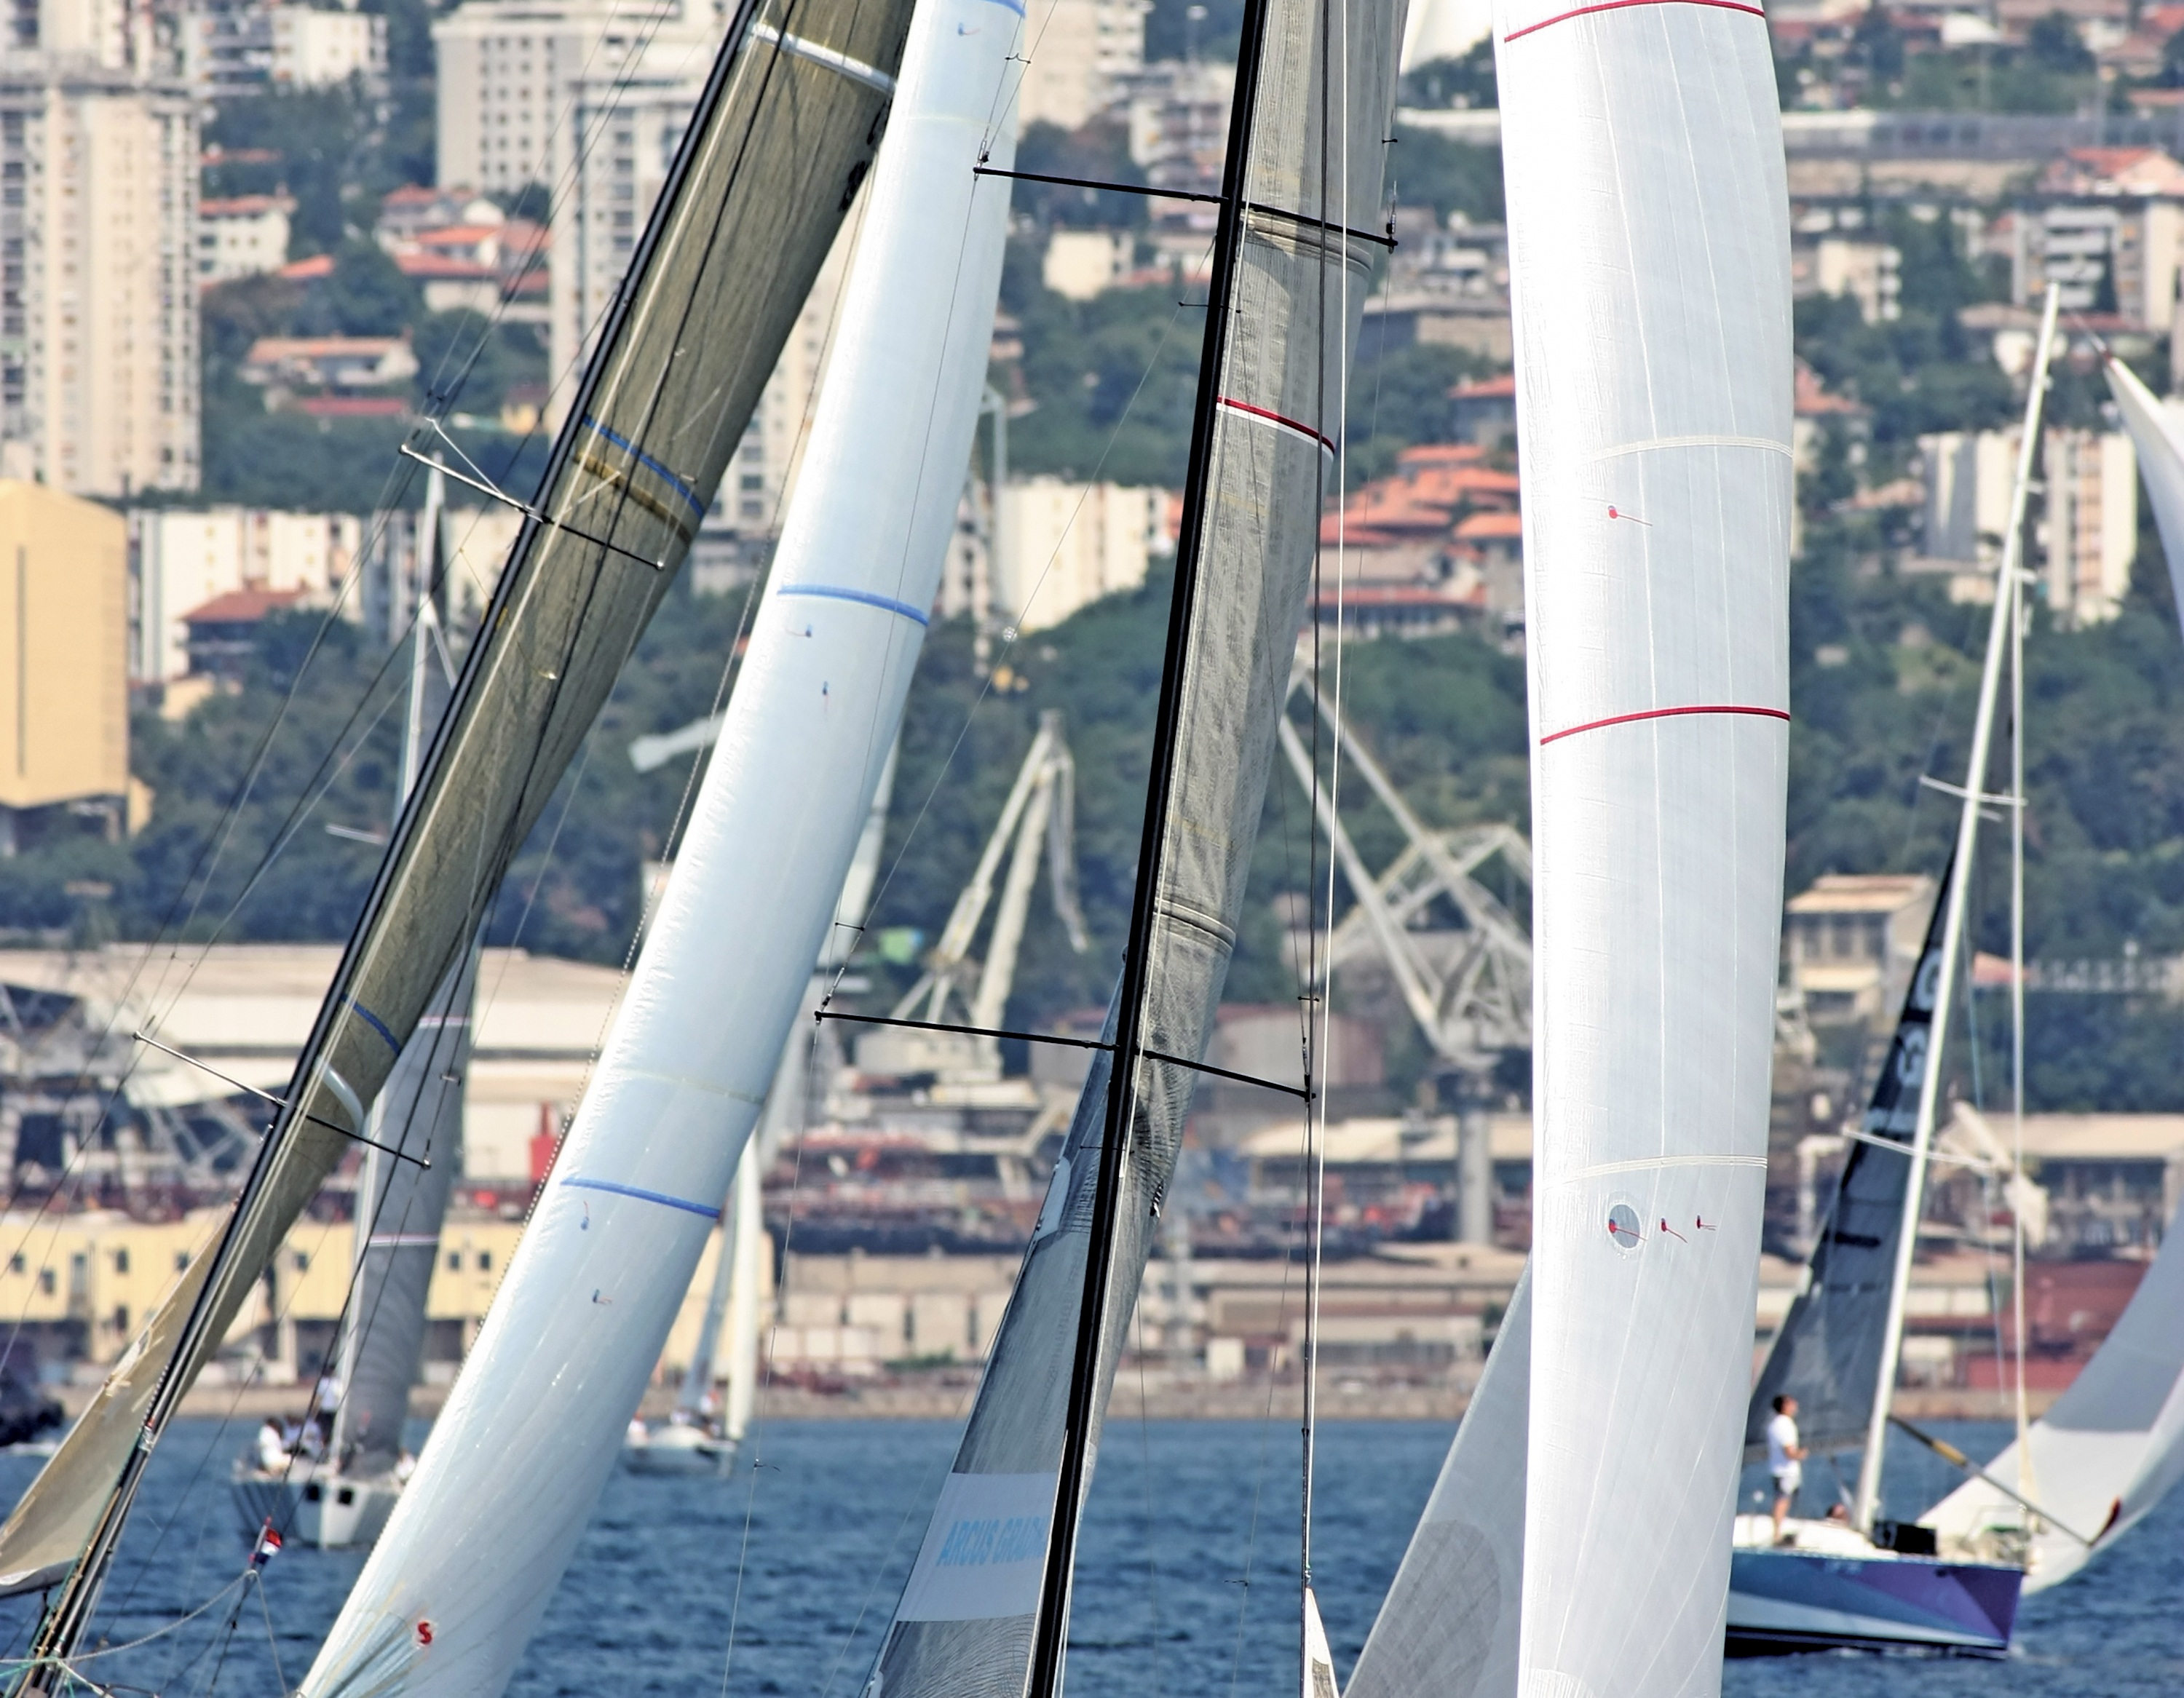
sport, boat, wind, ship, summer, vehicle, mast, sailing, yacht, sailboat, race, nautical, sail, watercraft, yachting, regatta, sailing ship, fiumanka